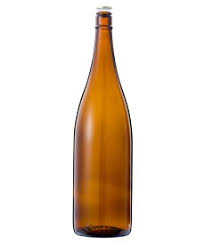
Label: glass